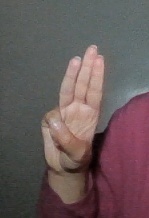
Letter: thaa